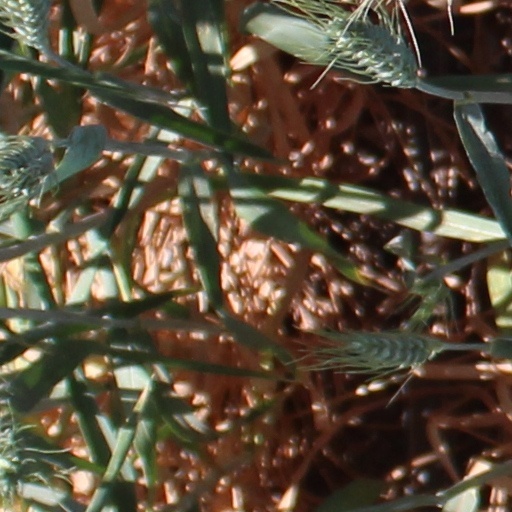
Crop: wheat